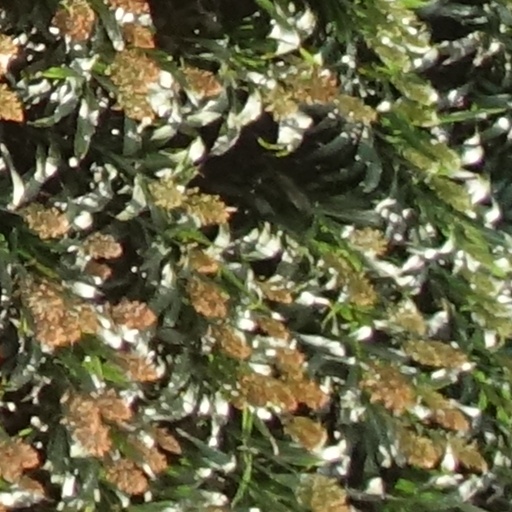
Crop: sorghum